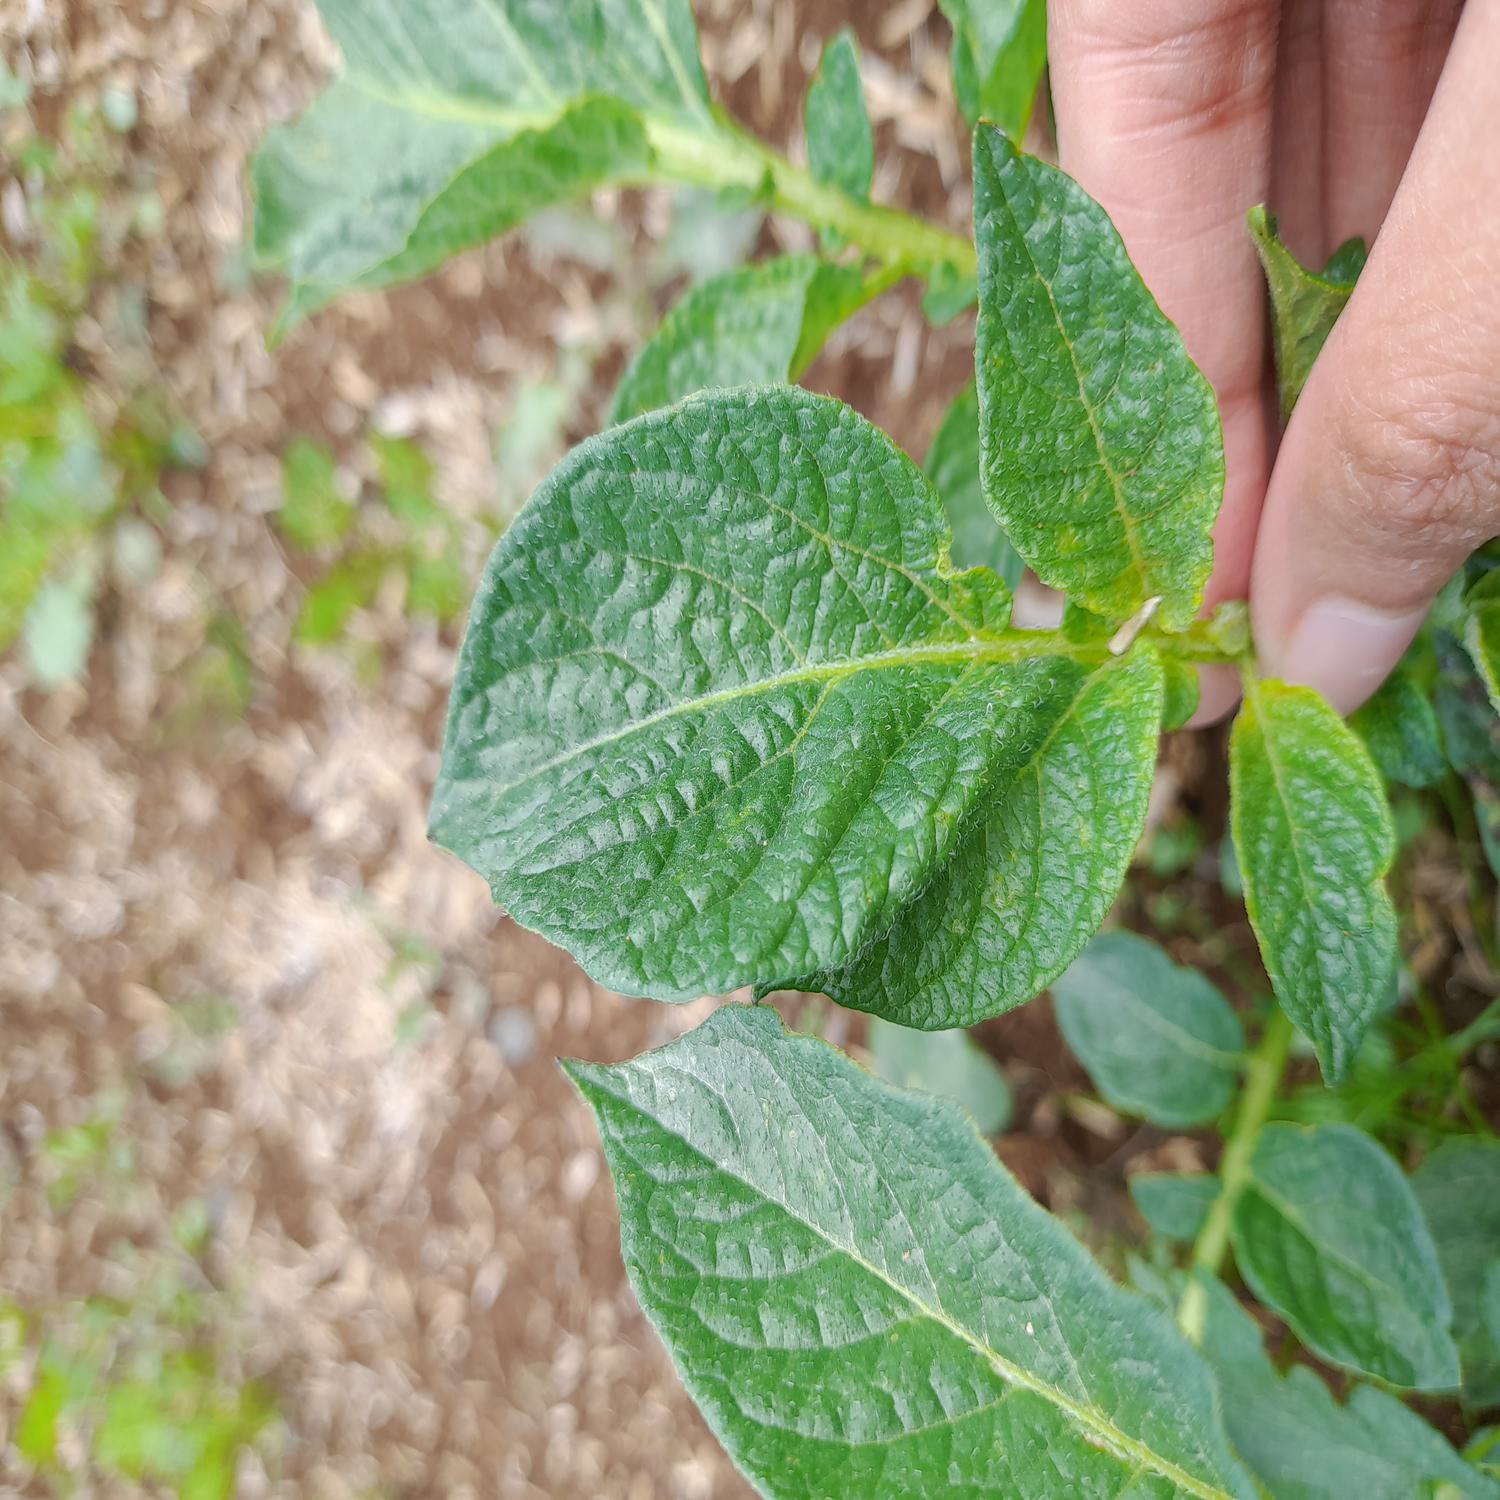
Label: Virus